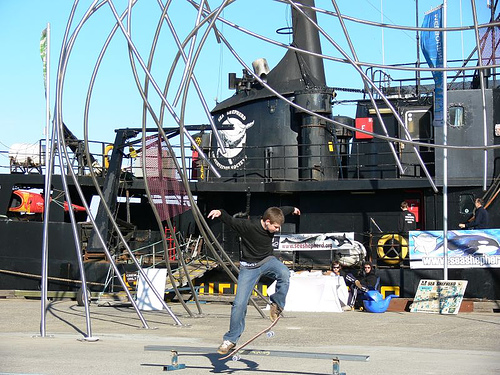
The young man is riding his skateboard by the boat.